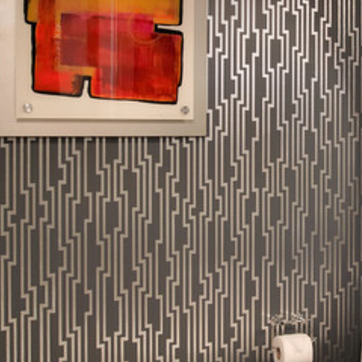
Material: wallpaper